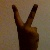
The image shows a hand gesture representing the number 2 in Indian Sign Language.